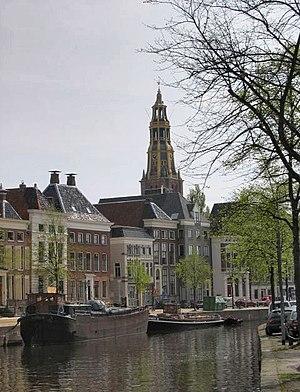
Le gracht est un canal urbain, bordé de maisons, aux multiples fonctions : transport, drainage de terres, égout, notamment.